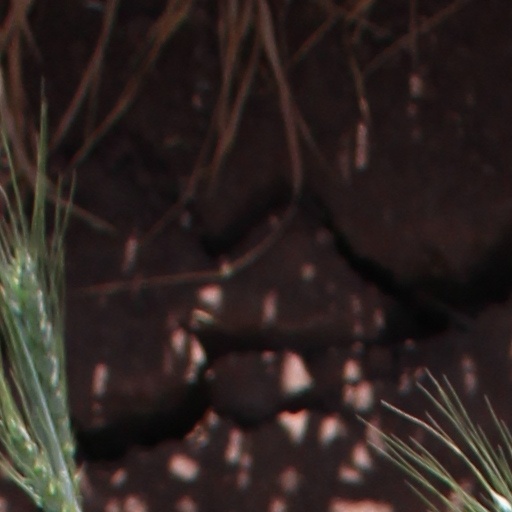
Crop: wheat